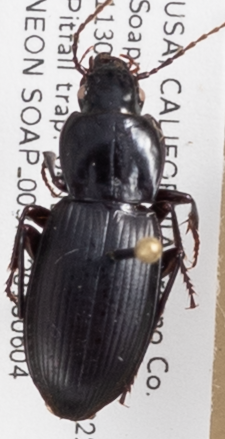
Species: Pterostichus ordinarius
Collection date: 2018-06-04
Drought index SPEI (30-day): -0.71
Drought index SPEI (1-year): -0.39
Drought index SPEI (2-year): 0.8